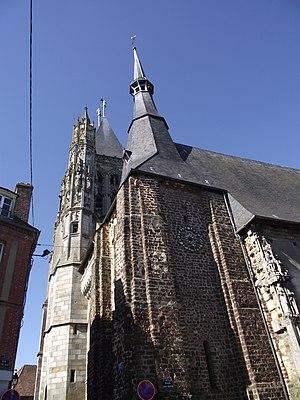
L'Aigle, Église St-Martin, XI-XVI siècle.